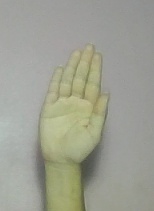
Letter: seen